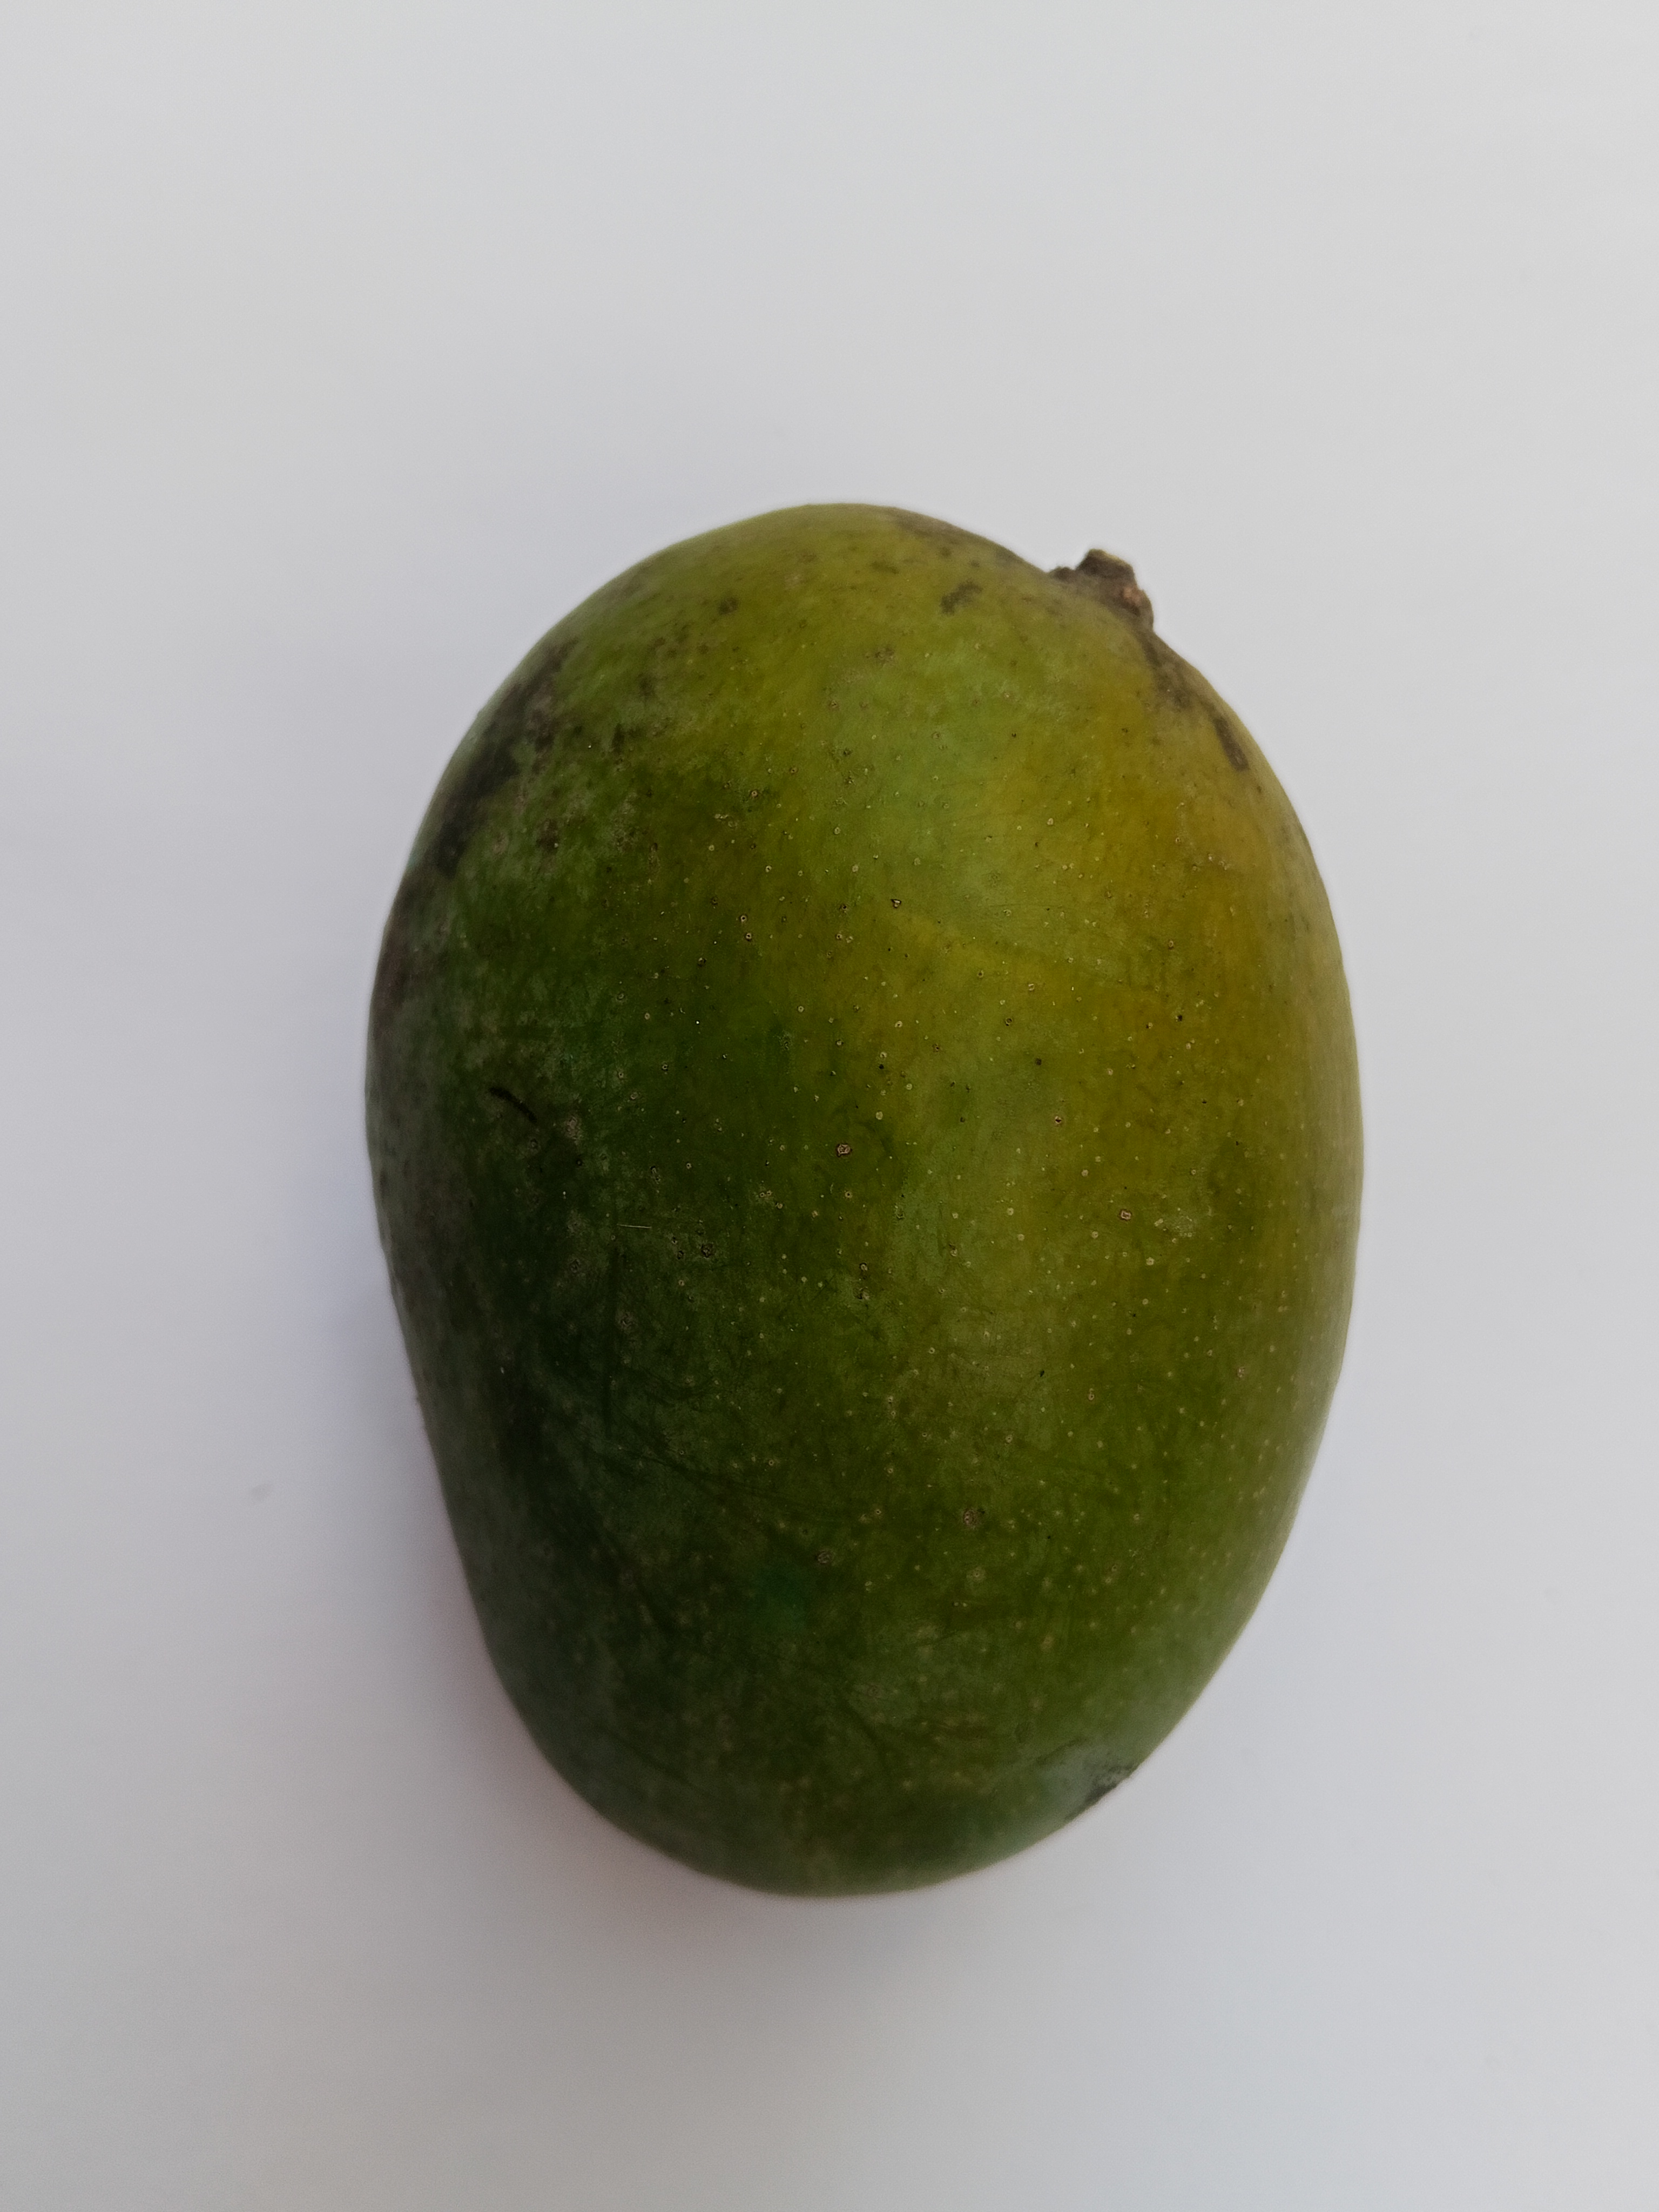
Mango variety: Amrapali